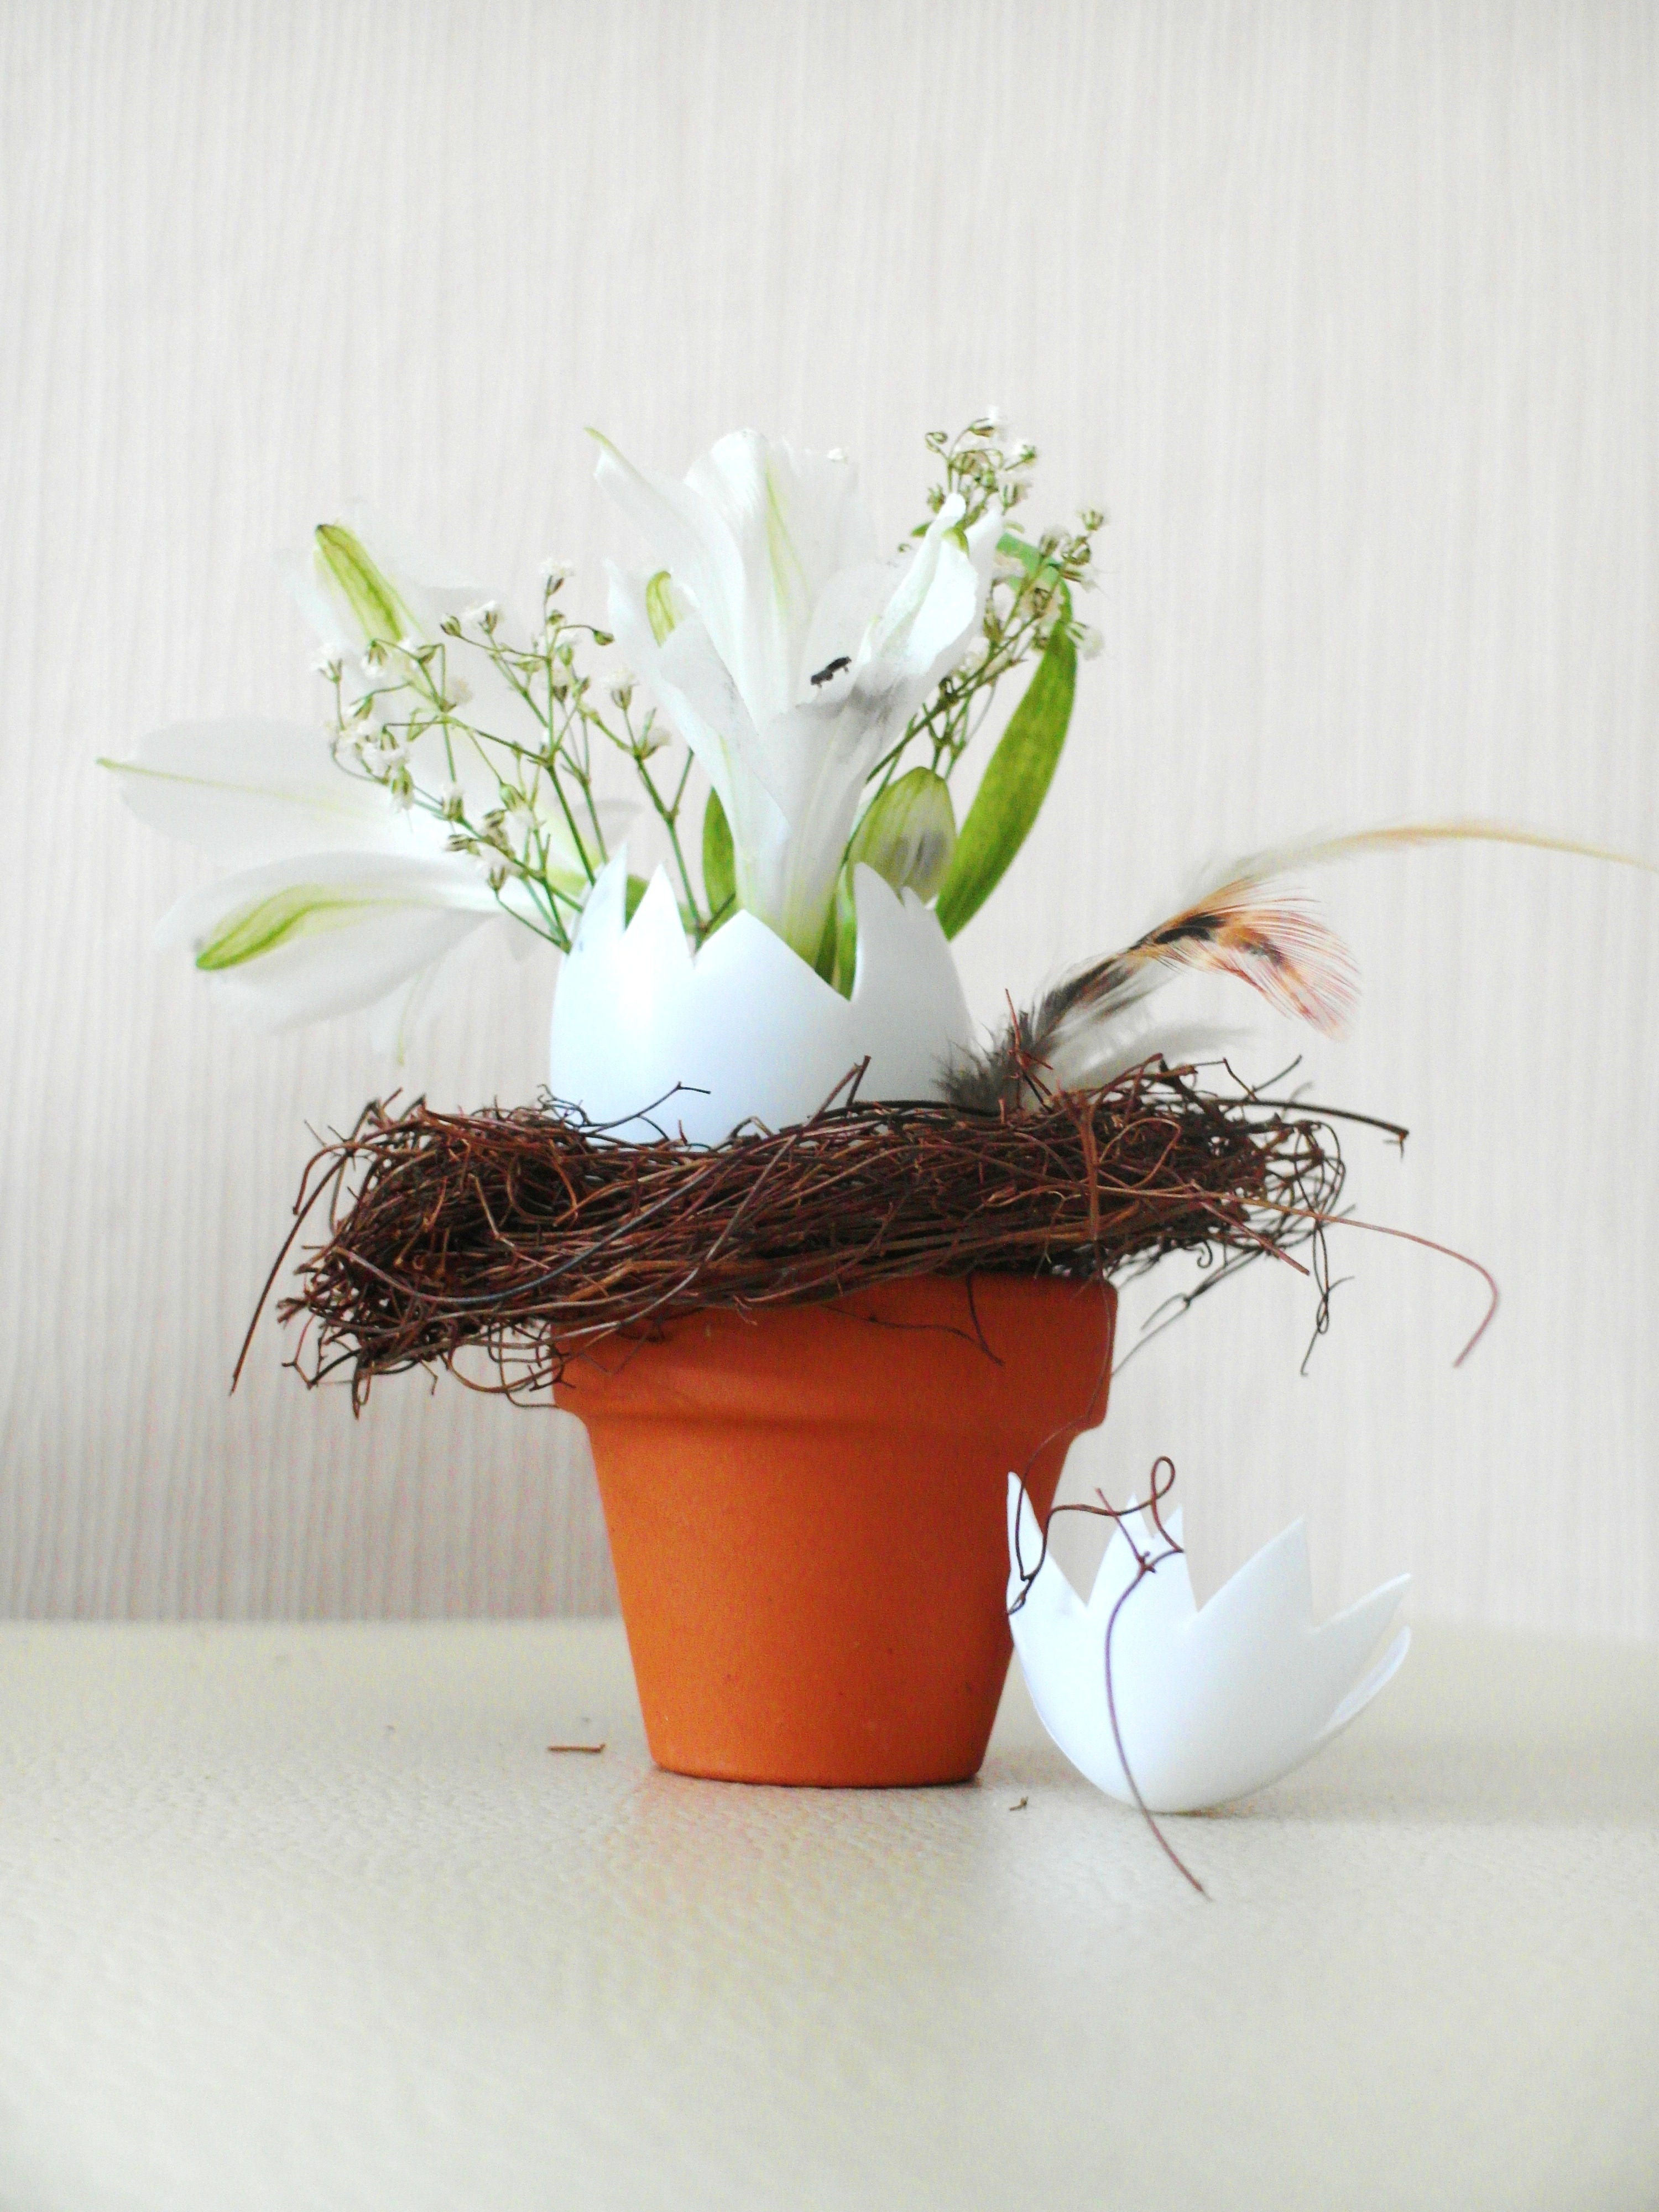
plant, white, flower, vase, decoration, spring, colorful, egg, flowers, cheerful, art, flowerpot, easter, floristry, easter eggs, floral arrangement, table decoration, easter egg, easter decorations, flower bouquet, cut flowers, easter nest, ikebana, floral design, flower arranging, search for eggs